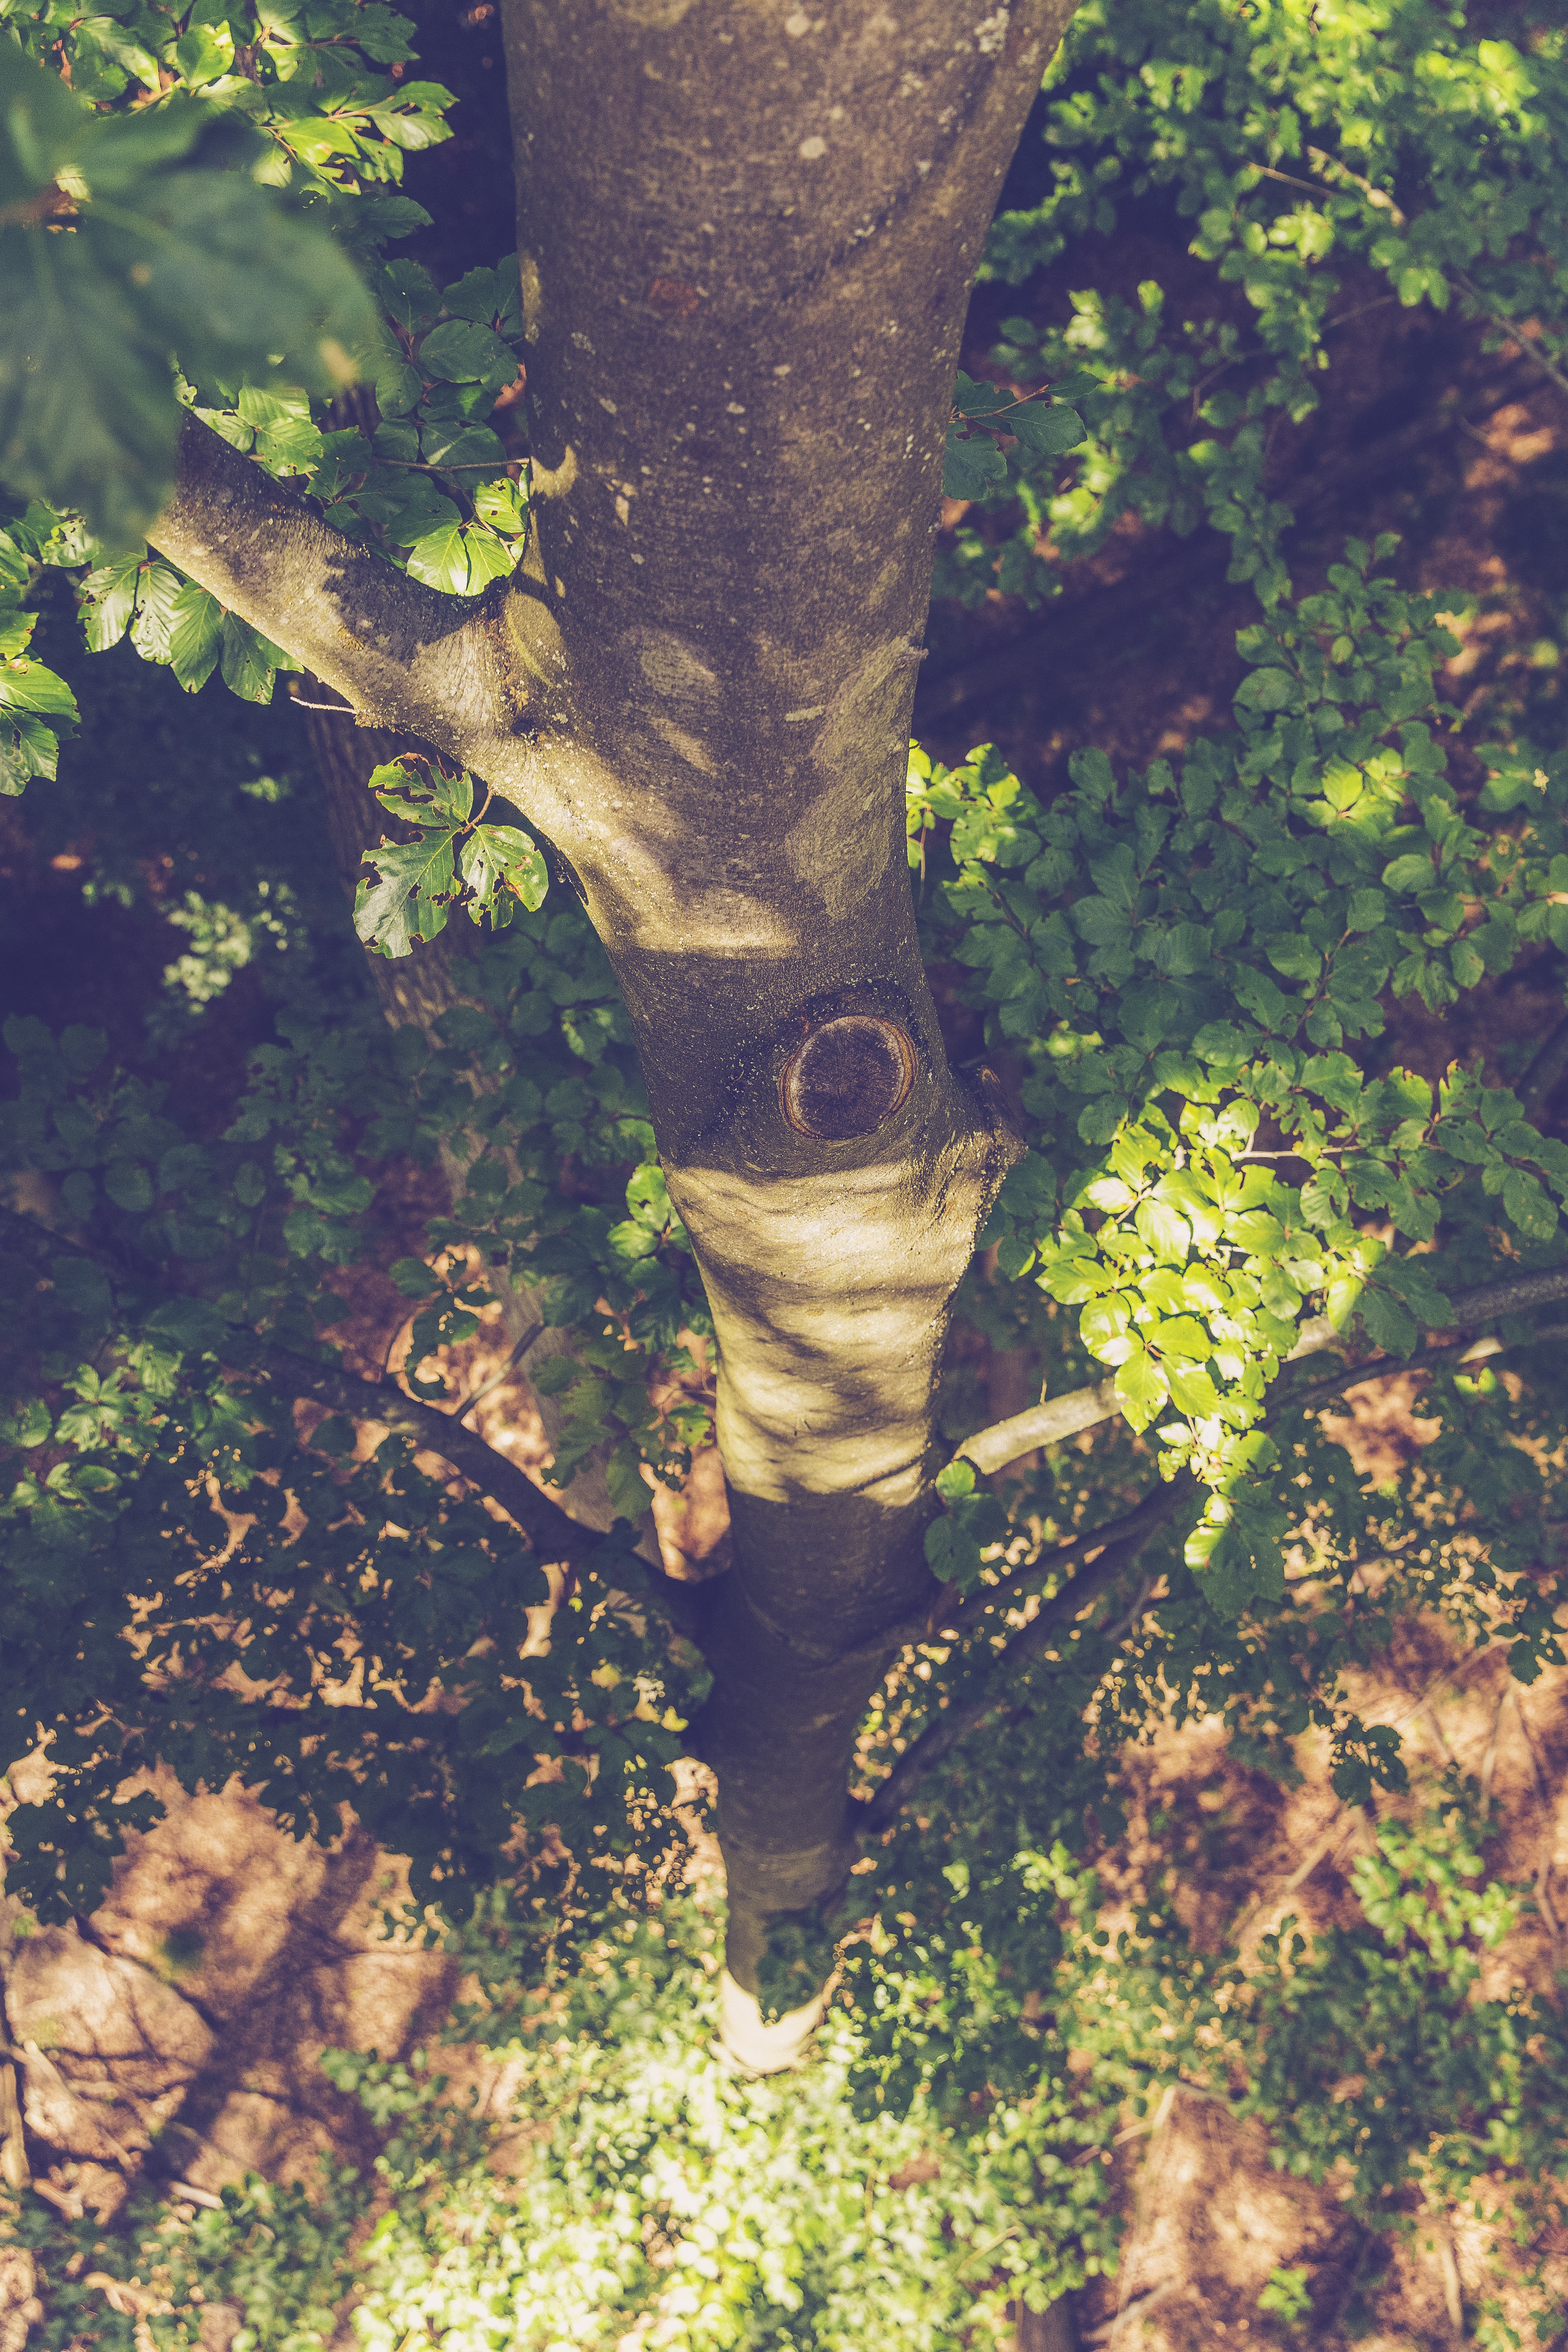
landscape, tree, nature, forest, path, rock, branch, mountain, plant, hiking, sunlight, leaf, flower, view, trunk, green, produce, autumn, holiday, soil, botany, tourism, leisure, flora, season, from above, mountaineering, trees, places of interest, deciduous forest, treetop, fields, forestry, plateau, bavaria, woodland, viewpoint, destination, more, distant view, foresight, nature park, timber industry, upper franconia, lower franconia, steigerwald, treetop path, forestry operation, woody plant, land plant